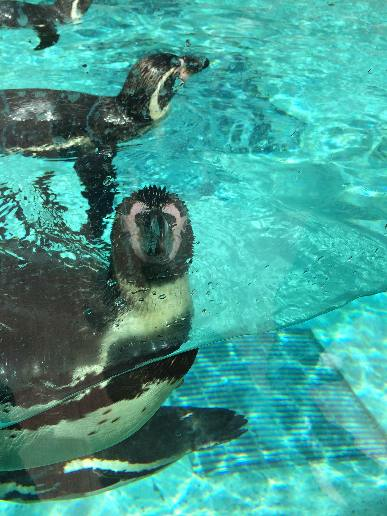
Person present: No